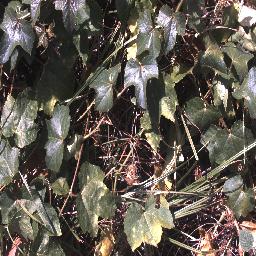
Label: negative